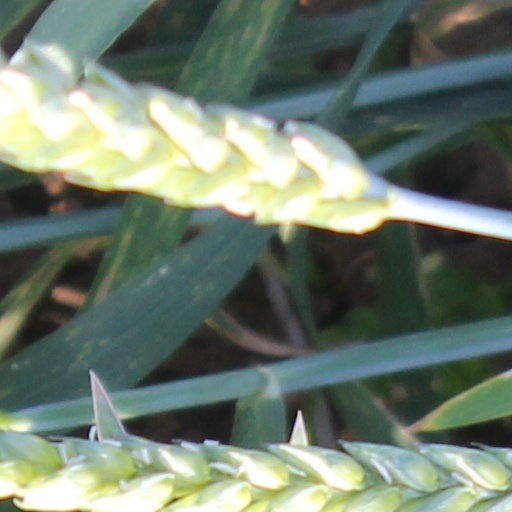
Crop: wheat